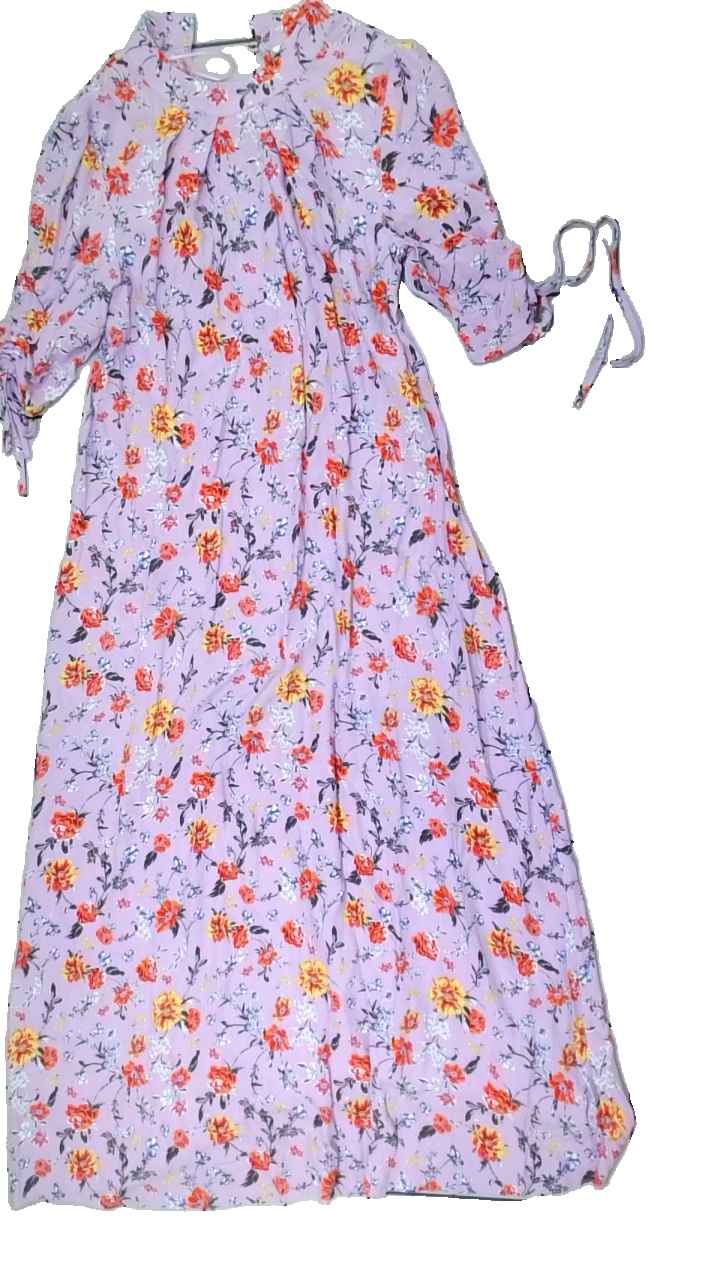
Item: Dress (Ladies)
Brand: Cubus
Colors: Purple, Red, Yellow, Multicolor
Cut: Long, Loose
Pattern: Floral print
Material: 100% Viscose
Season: All
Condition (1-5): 5
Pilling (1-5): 5
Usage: Reuse
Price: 50-100